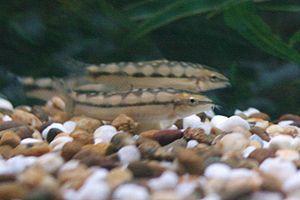
Ambastaia est un genre de poissons téléostéens de la famille des Botiidae et de l'ordre des Cypriniformes. Ambastaia regroupe des espèces originaire d'Asie du Sud-continentale. Les espèces de ce genre étaient auparavant inclus dans le genre Yasuhikotakia.